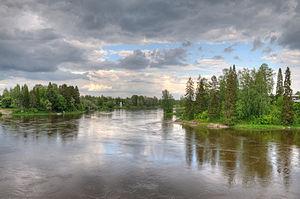
Le Kokemäenjoki est le fleuve principal du Sud-Ouest de la Finlande.